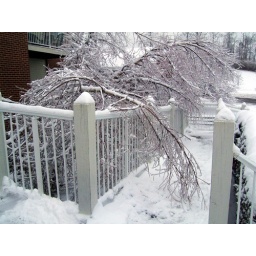
Trees completely encased in ice and bent way down, blocking the ramp up to the front door of my building